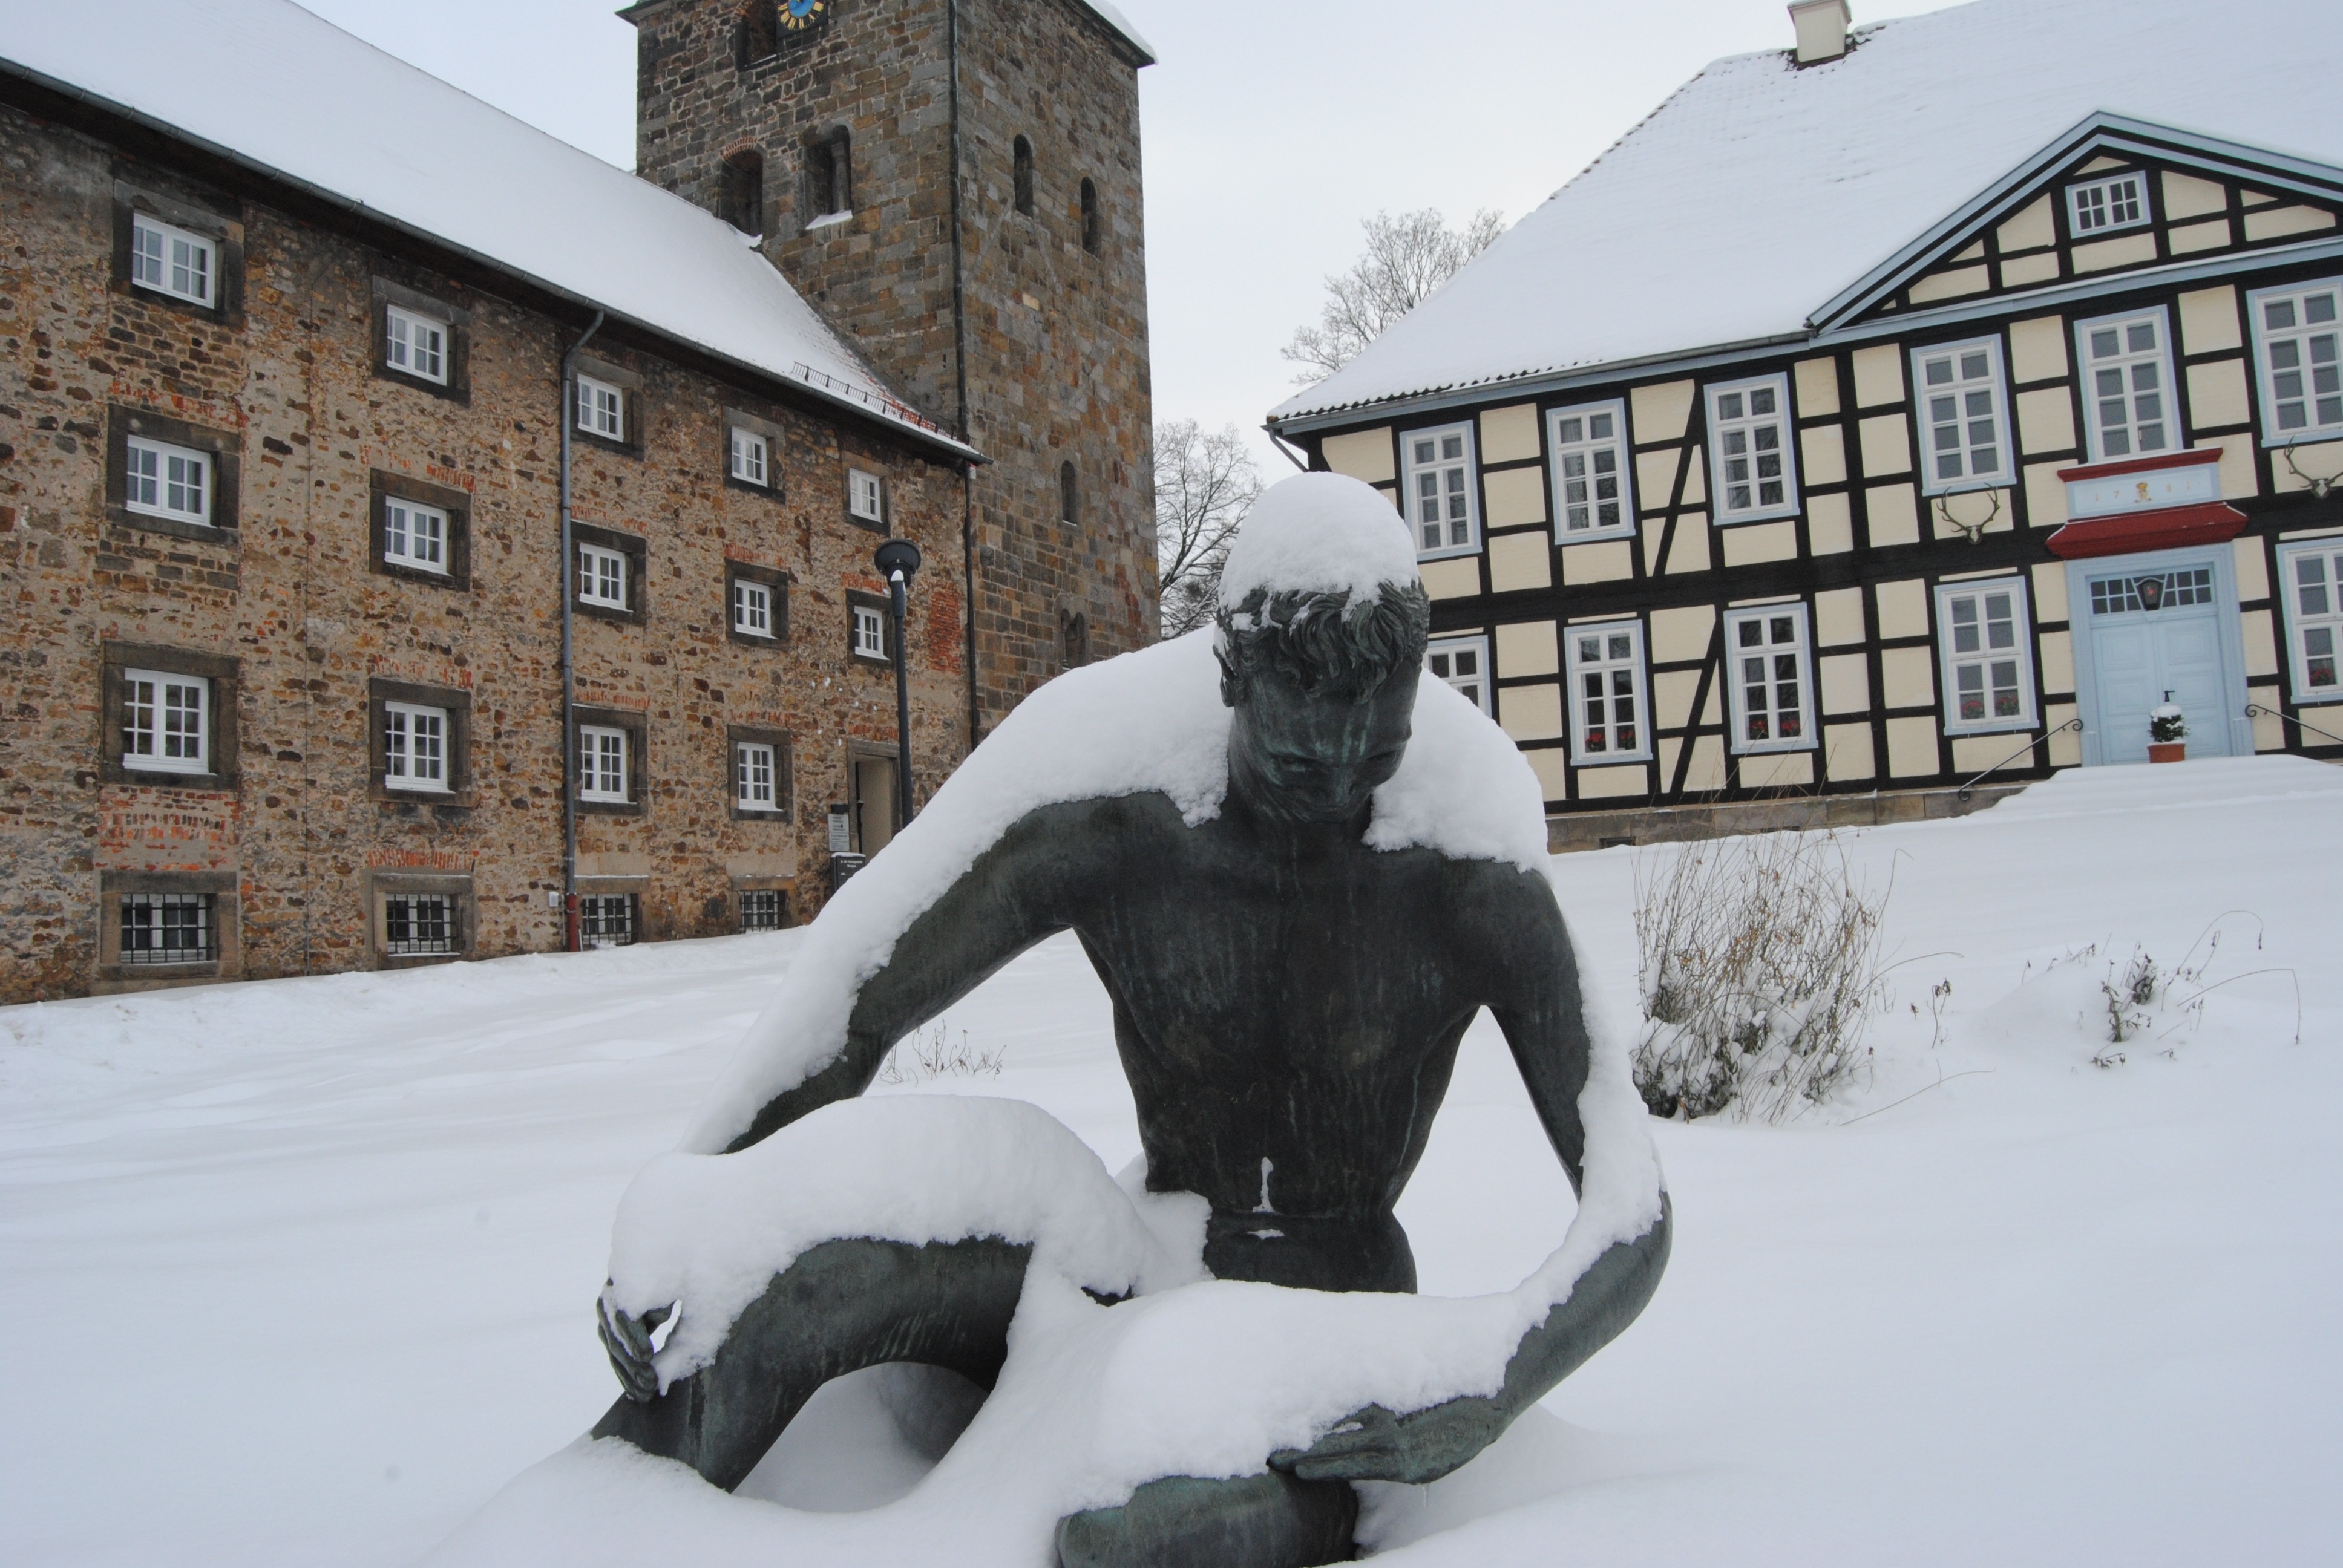
snow, winter, building, monument, statue, ice, church, sculpture, freezing, wennigsen, chamber of the monastery, johanniterhaus